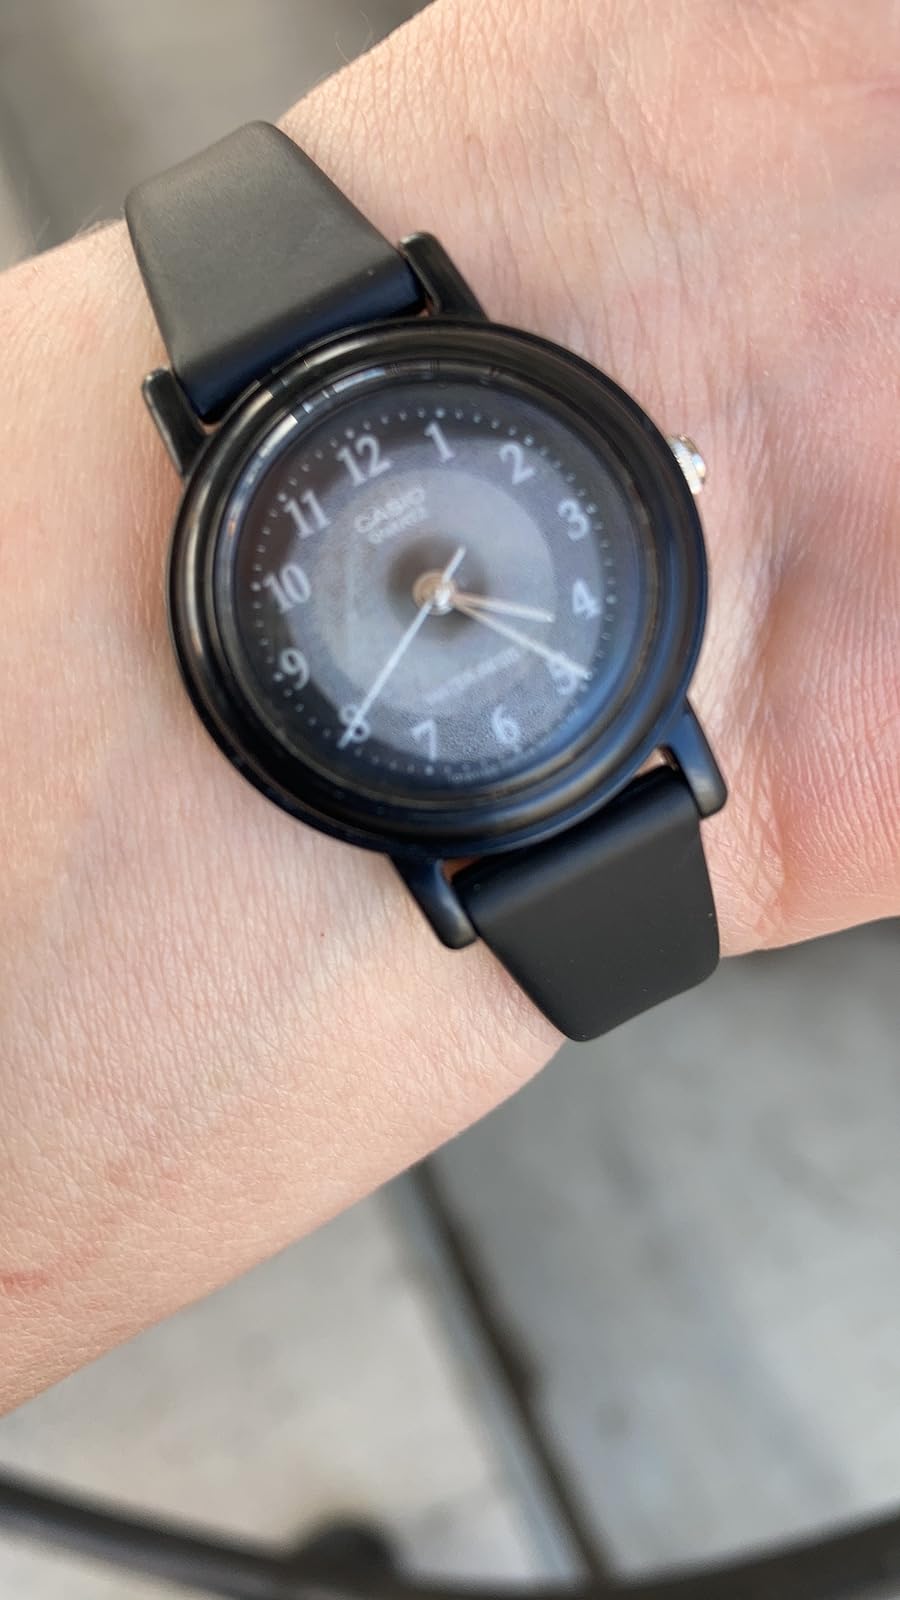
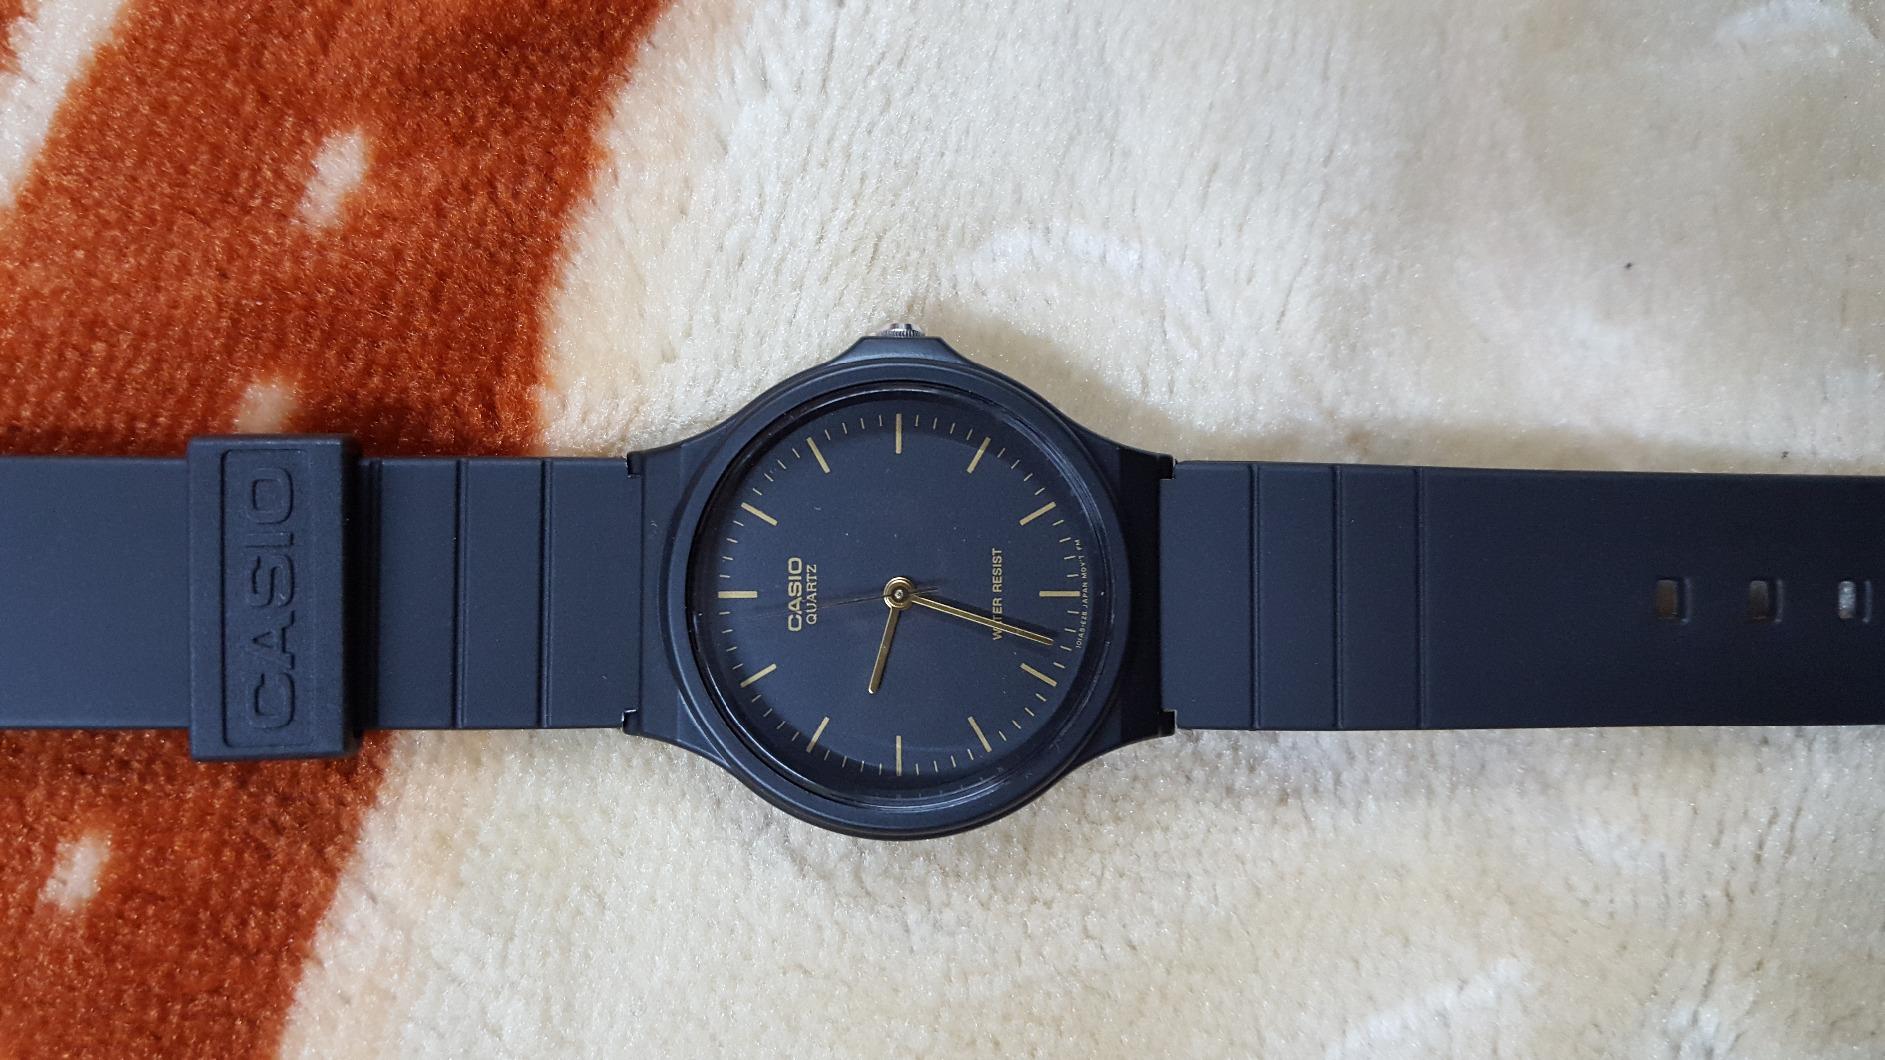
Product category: accessories_watch
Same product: no